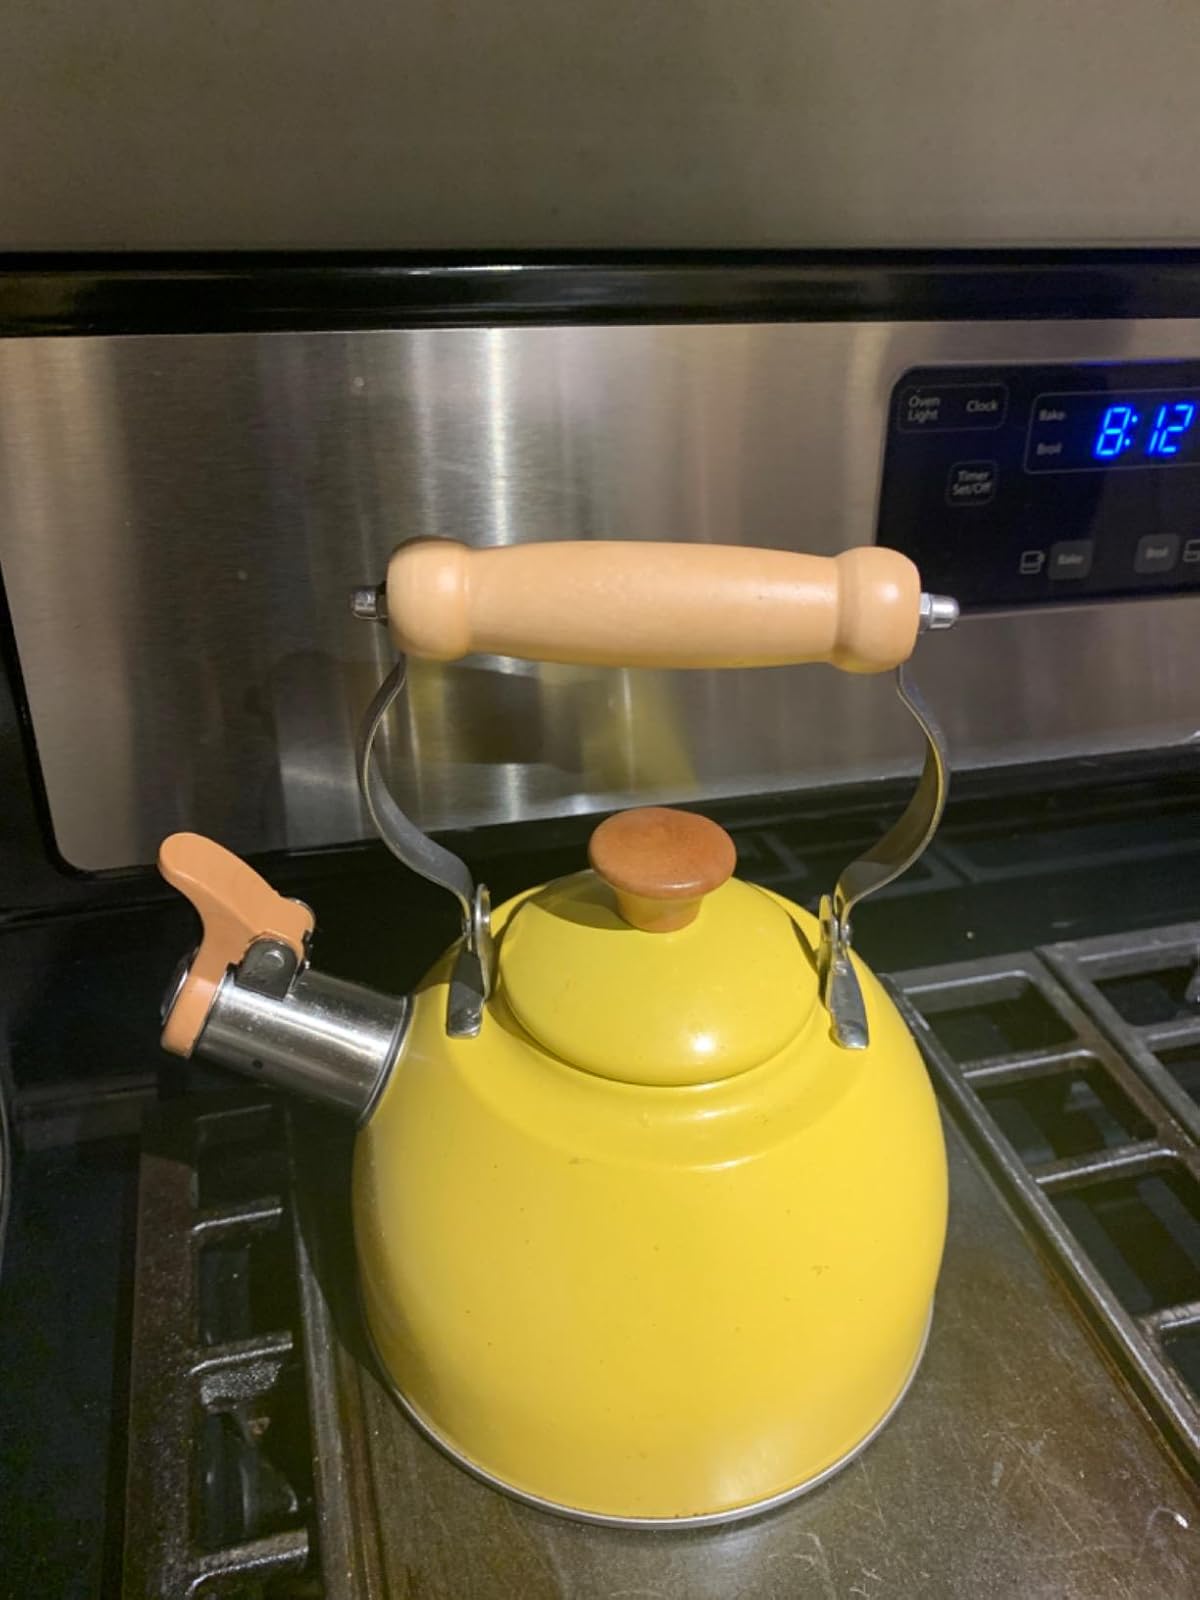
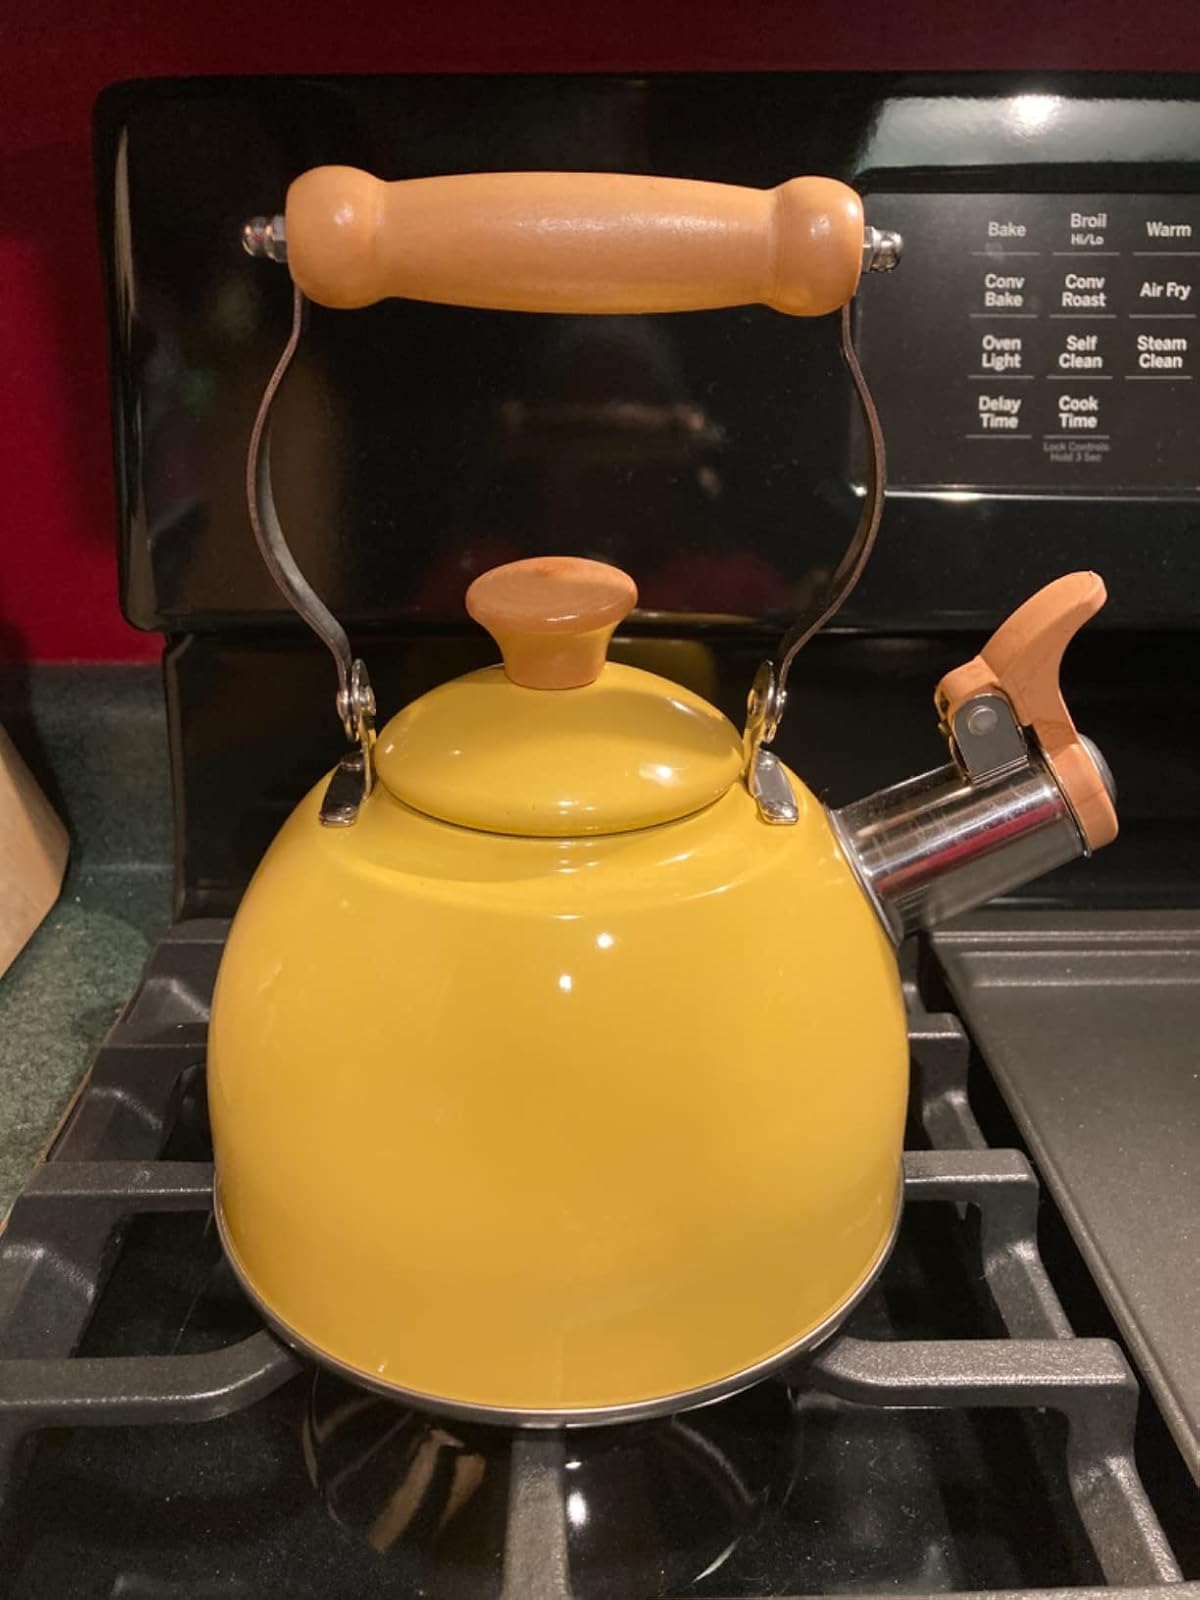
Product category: items_kettle
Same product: yes